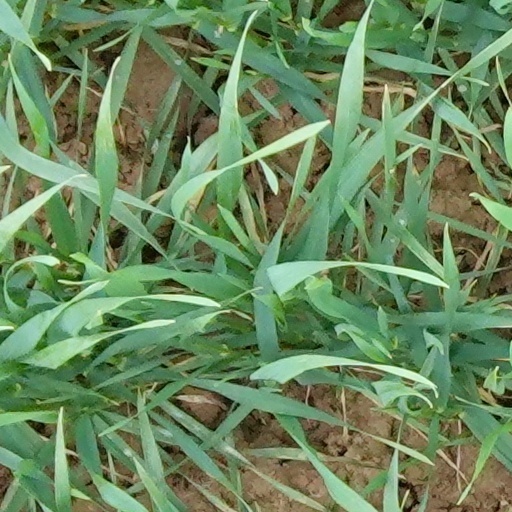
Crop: wheat